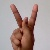
The image shows a hand gesture representing the letter 'K' in Indian Sign Language.